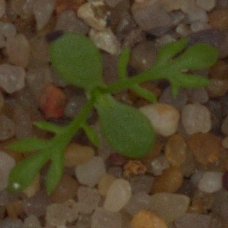
Label: scentless_mayweed